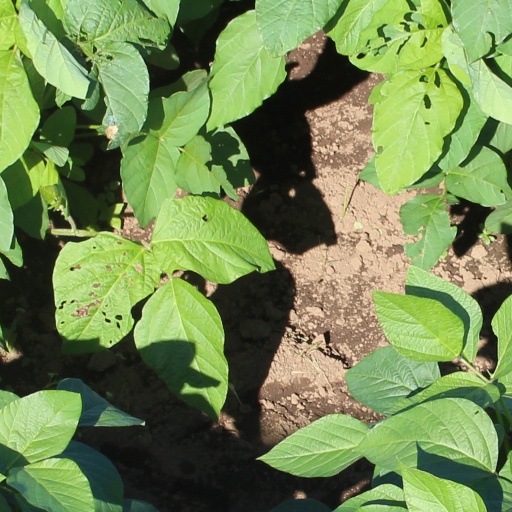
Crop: soybean